Judith Bluck

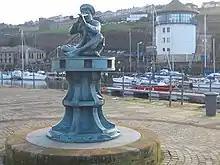
"Boy on a Capstain", Whitehaven

Bluck was born in London and originally focused on photography, painting and engraving but eventually came to concentrate on large sculptural commissions, often working with pressed bricks. Bluck was elected a fellow of the Royal Society of British Sculptors in 1978, was a member of the Society of Portrait Sculptors and of the Art Workers Guild. Her 24 metre long brick relief, "The Legend of the Iron Gates" for the Sainsbury's supermarket in Wilmslow was awarded the Otto Beit Medal by the Royal Society of British Sculptors in 1989. Bluck won both bronze and silver medals from the Societe des Artistes Francais in Paris. As well as Britain and France, Bluck's work has also been exhibited in the United States and in New Zealand.